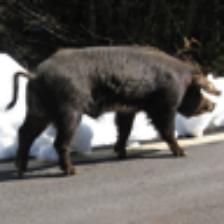
Label: NonHuman